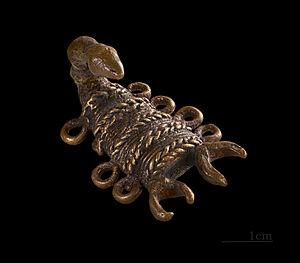
Ce peson est un multiple du poids de la graine d’Abrus precatorius (0.14 à 0,19 g) qui servait de référence pour tout pesage. L'or était très important dans la vie économique et politique des royaumes Akan du sud du Ghana et de la Côte d'Ivoire. Jusqu'au milieu du XIXe siècle, la poudre d'or était la principale forme de monnaie dans la région. Afin de mesurer des quantités précises d'or, un système complexe de poids, généralement en laiton coulé, s'est développé au dix-septième siècle. Au-delà de cette fonction usuelle, les pesons d'ors font souvent référence au pouvoir politique, reproduisant en miniature les attributs royaux, ainsi qu’à certaines vertus comme la sagesse que commentent généralement des proverbes. Aujourd’hui, la monnaie nationale a remplacé le précieux métal et ce système pondéral n’a plus lieu depuis le début du XX° siècle. \
La cire perdue est un procédé de moulage de précision, pour obtenir une sculpture en métal à partir d'un modèle en cire. Ce modèle en cire sera ensuite éliminée par chauffage pendant l'opération. Il faut donc l'envelopper dans une matière réfractaire et permettre au métal ou au verre de prendre la place de la cire, par des entonnoirs et des conduits, après qu'elle s'est écoulée par d'autres conduits. Il est nécessaire, en conséquence de placer sur la sculpture en cire des éléments coniques qui serviront d'entonnoirs et appelés « jets », et des filaments qui serviront de conduits aux matières et à l'air, et appelés « évents ». Cônes et filaments sont donc réalisés en cire, comme la sculpture. L'ensemble est alors revêtu d'un moule fait de ciment réfractaire, en veillant à laisser émerger la base des cônes. Après solidification du revêtement, la cire sera évacuée par la chaleur, laissant un creux qui sera rempli via les jets. Les évents permettent à la fois l'évacuation de l'air et une bonne répartition de la matière dans les détails du moule. Ce moule doit ensuite être détruit par voie mécanique ou chimique pour récupérer l'exemplaire réalisé.